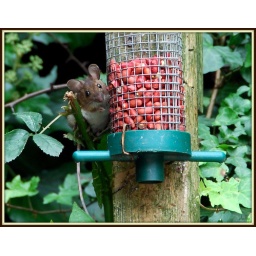
Woodmouse (Big Ears) on my bird feeder. The feed daily in the garden despite numerous cats on the prowl.